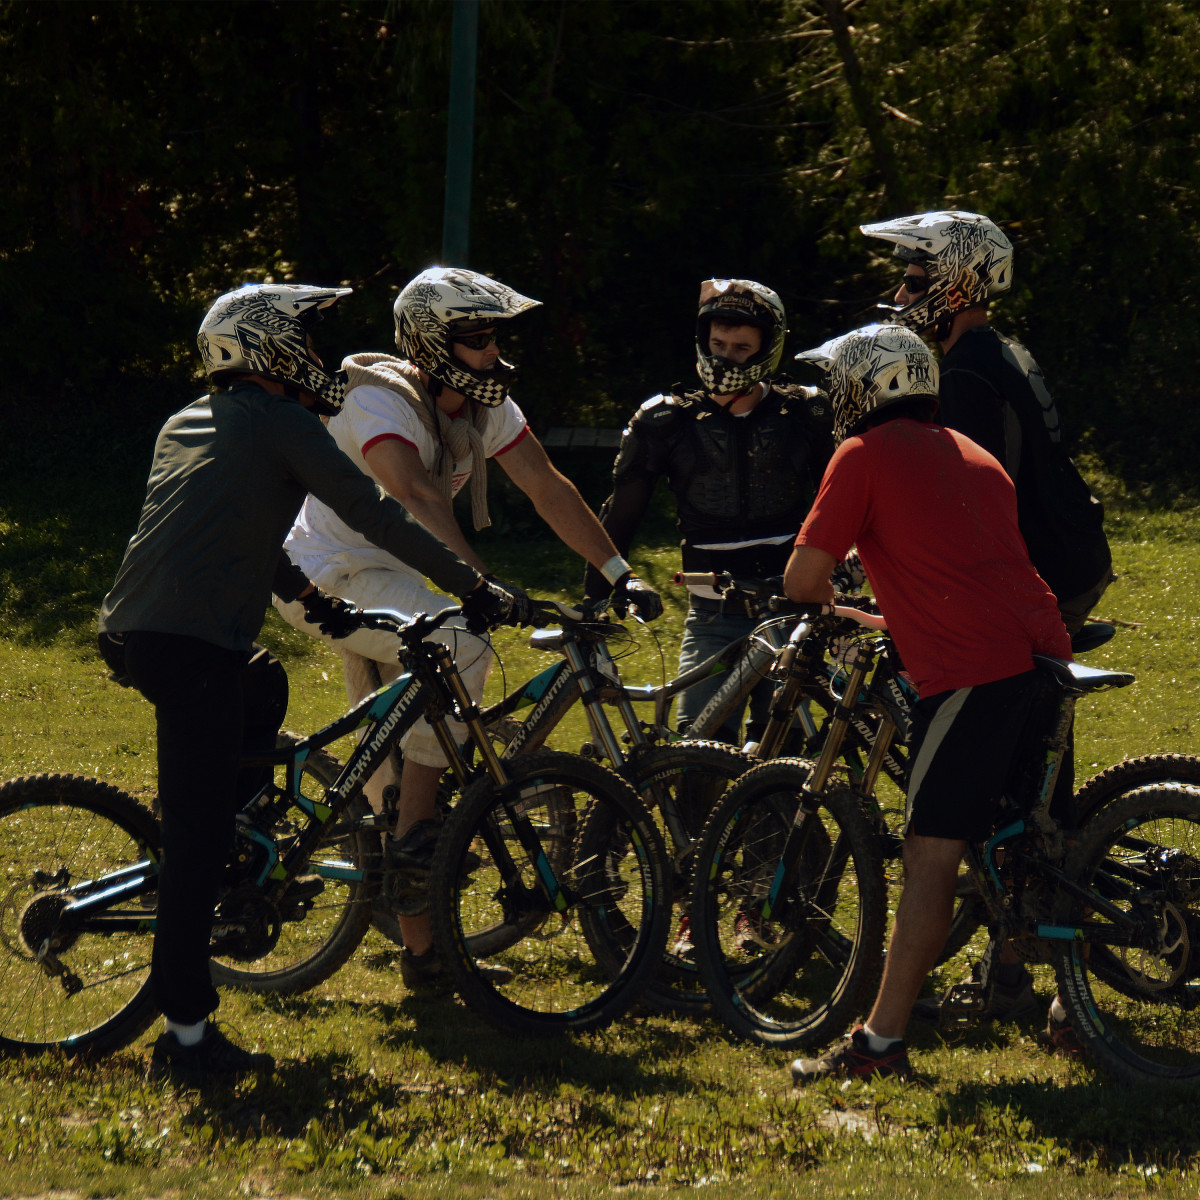
Tags: mountain bike, race, freeride, mountain biking, road cycling, land vehicle, cycle sport, cyclo cross bicycle, cyclo cross, bicycle racing